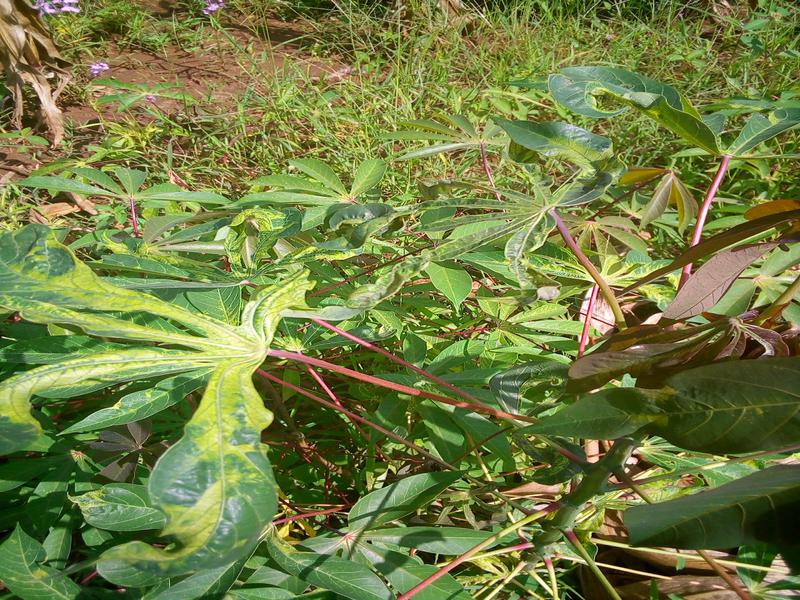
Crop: cassava
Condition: mosaic_disease